WSJP-FM

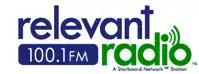
Former logo

WGLB-FM was owned by Joel Kinlow until 2003, when he sold the station to Catholic broadcaster Starboard Radio, the forerunner to Relevant Radio. WGLB-FM signed off the air on May 21, 2003. Following a facilities upgrade, WPJP officially debuted on August 22, 2003. Kinlow continued to own 1560 AM, which retains the WGLB call sign and airs an urban gospel format.